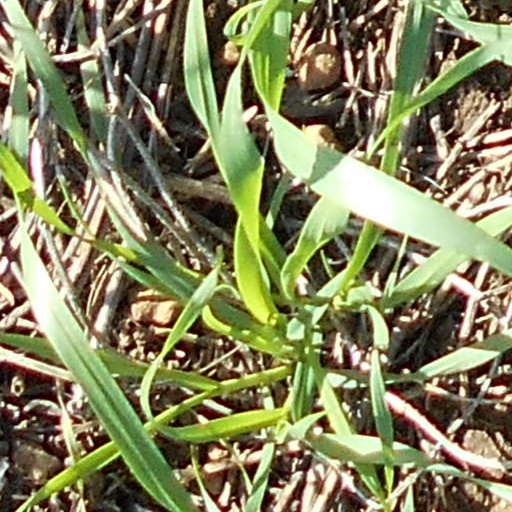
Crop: wheat